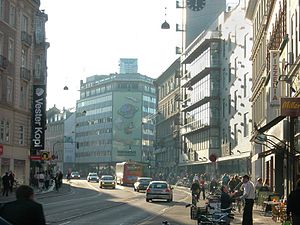
Transport i København
Vesterbrogade 2007.
Vesterbrogade set fra nummer ca. 80 mod syd (lige efter Vesterbros torv, kiggende mod syd). Europæiske Rejseforsikrings facade i midten.
Transport i København omhandler veje, jernbaner, havne og lufthavne mm., som bruges til transport i København.